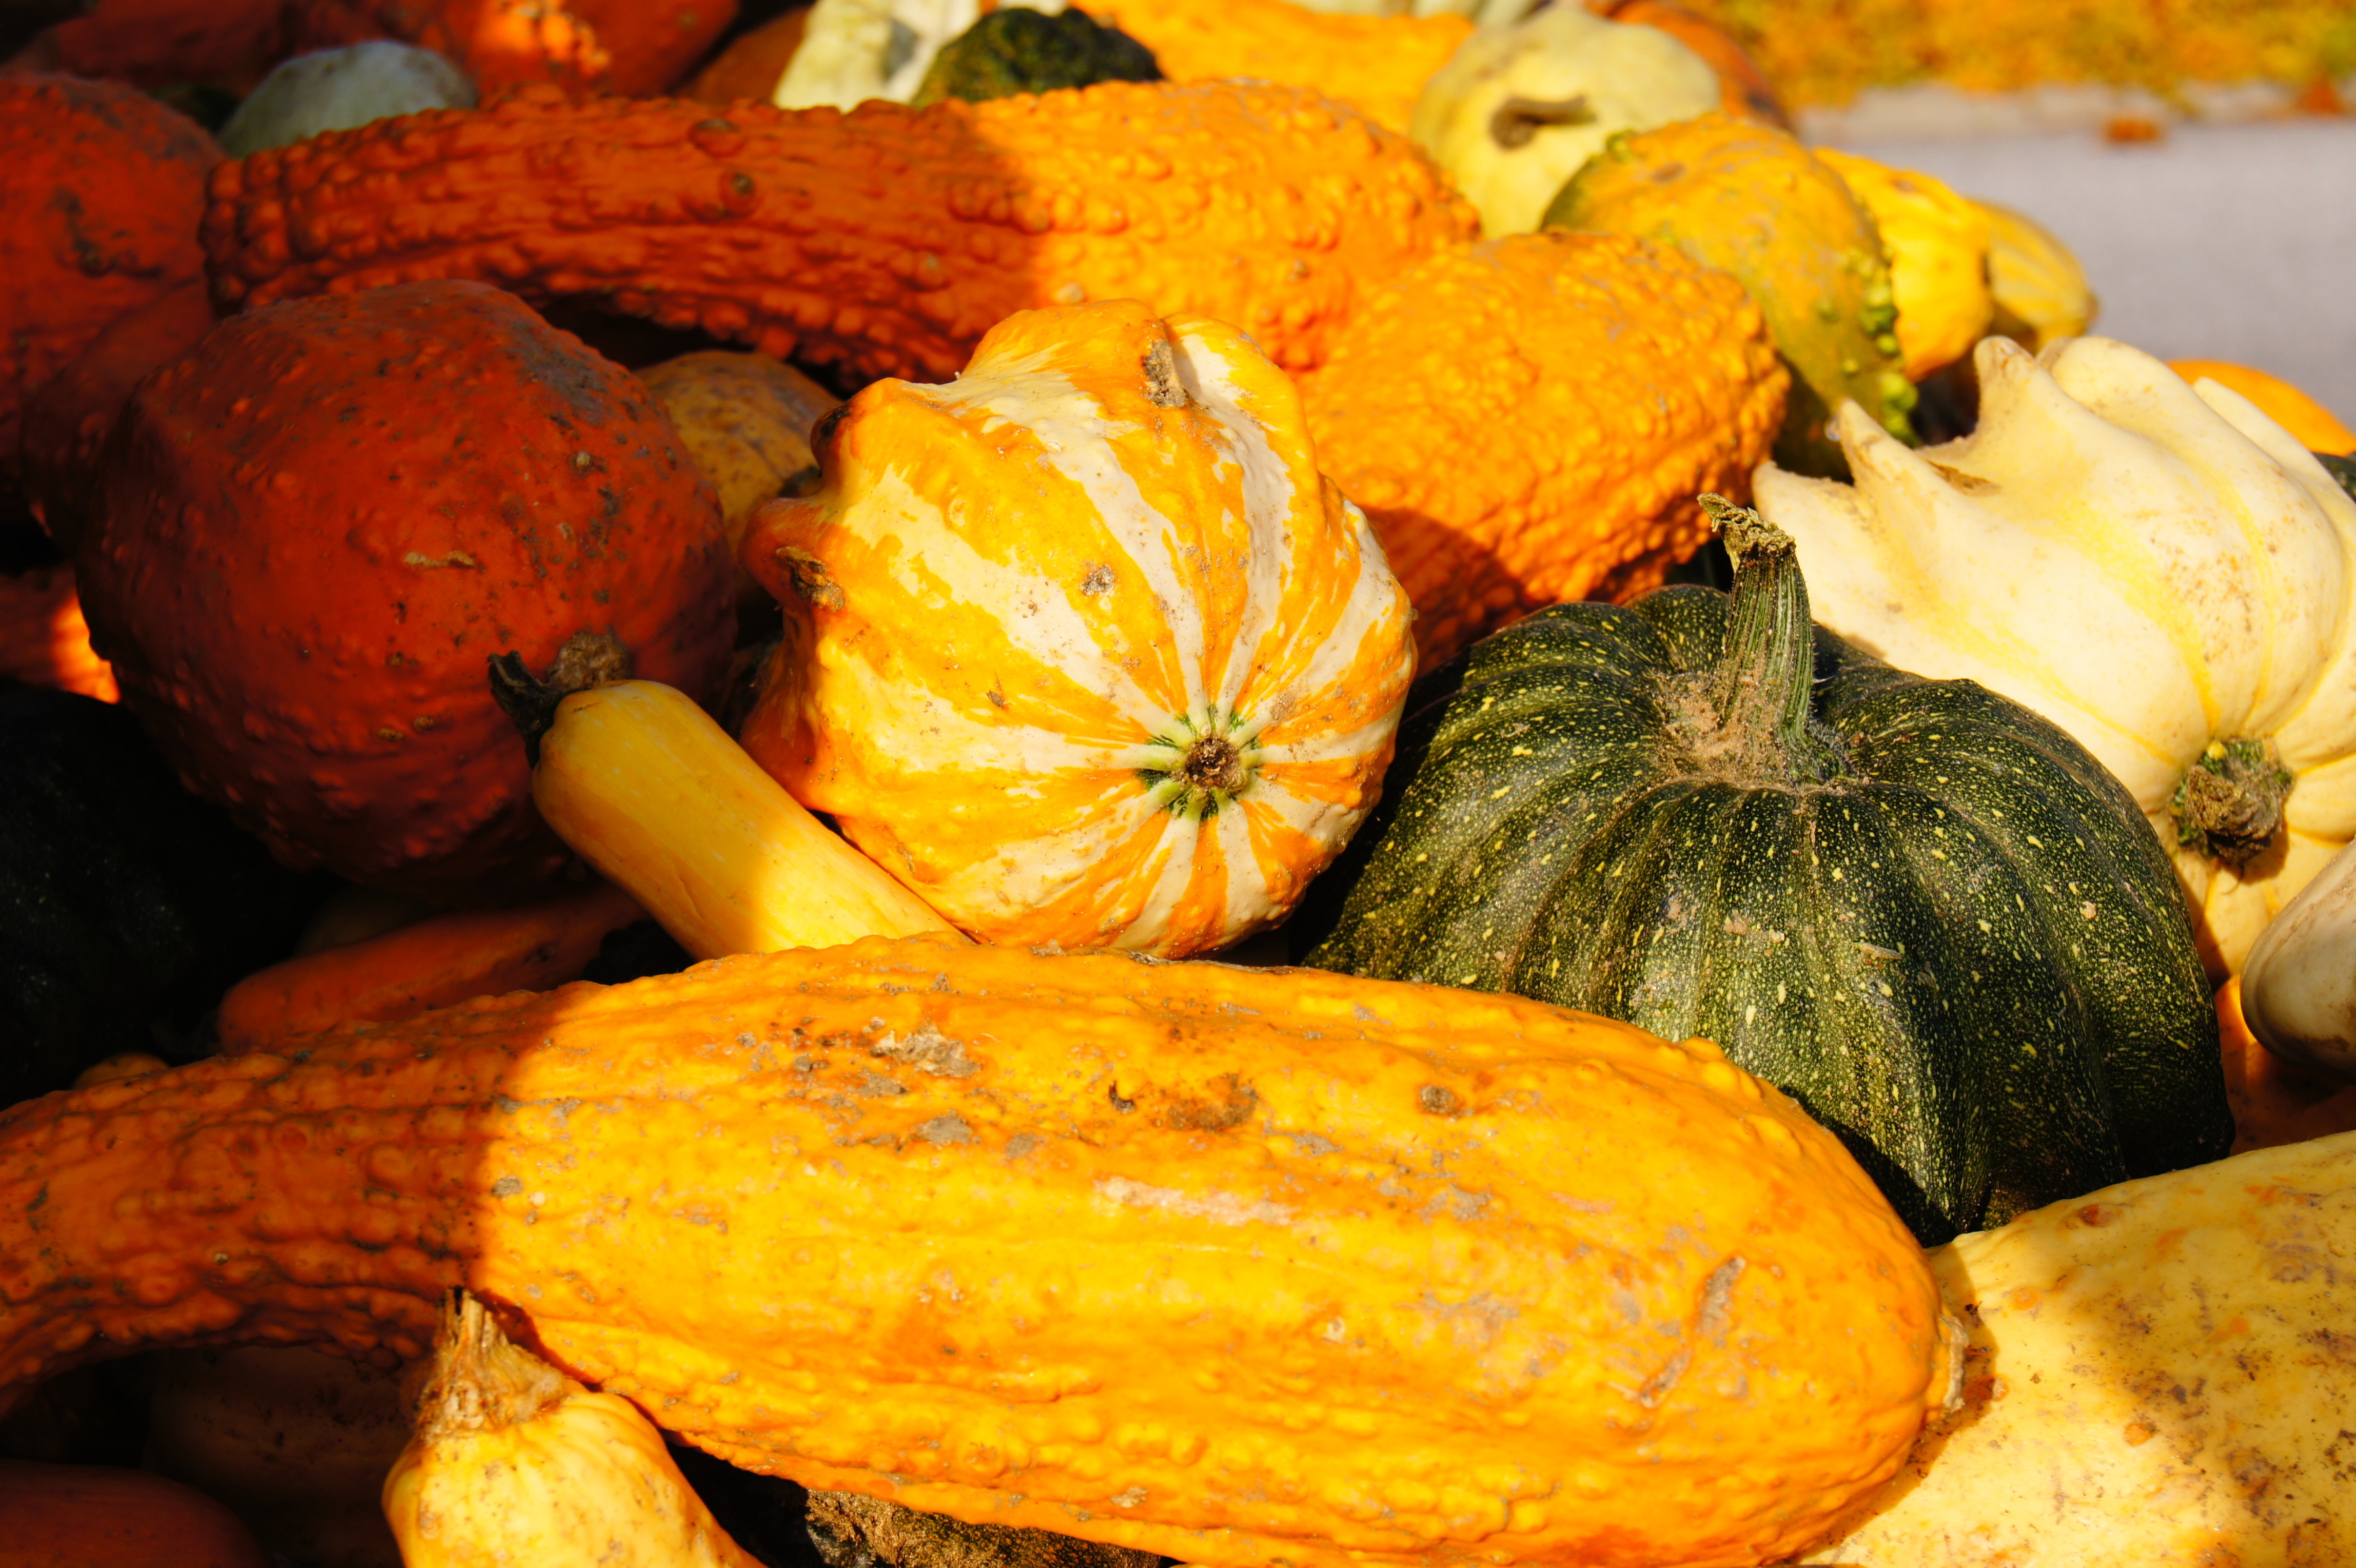
plant, food, harvest, produce, vegetable, autumn, pumpkin, halloween, gourd, vegetables, calabaza, carving, cucurbita, flowering plant, winter squash, land plant, cucumber gourd and melon family